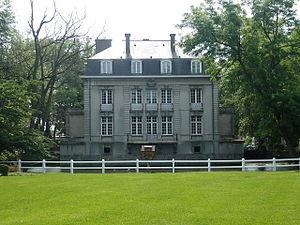
château de NIEPPE (59850) France, reconstruction après la 1ère Guerre Mondiale, médiathèque de la Ville et lieu d'expositions , Parc Public
Nieppe est une commune française située dans le département du Nord, en région Hauts-de-France. Culturellement, le village est situé dans le sud du Westhoek au sein de la Plaine de la Lys.